Anthony Ler

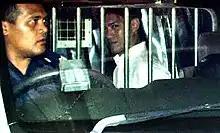
Ler after he was sentenced to death

At the end of the trial on 5 December 2001, nearly seven months after the death of Annie Leong, and after receiving the closing submissions from the prosecution and defence the day before, JC Tay Yong Kwang delivered his judgement.